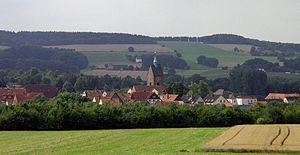
Extertal est une commune de Rhénanie-du-Nord-Westphalie, située dans l'arrondissement de Lippe, dans le district de Detmold, dans le Landschaftsverband de Westphalie-Lippe.